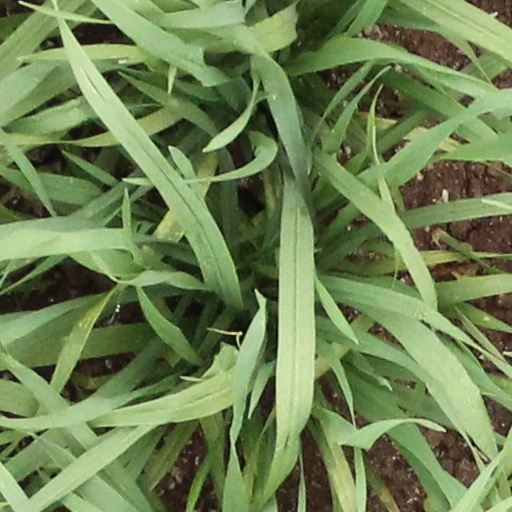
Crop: wheat